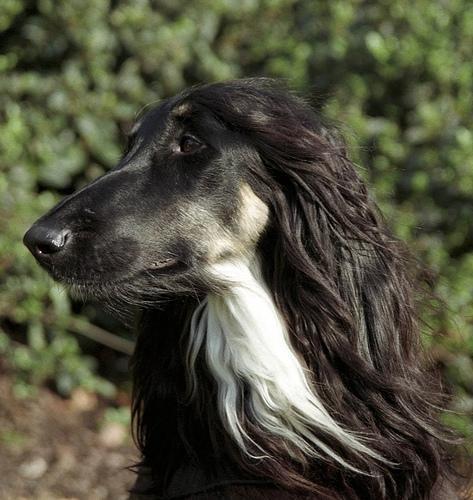
Afghan_hound